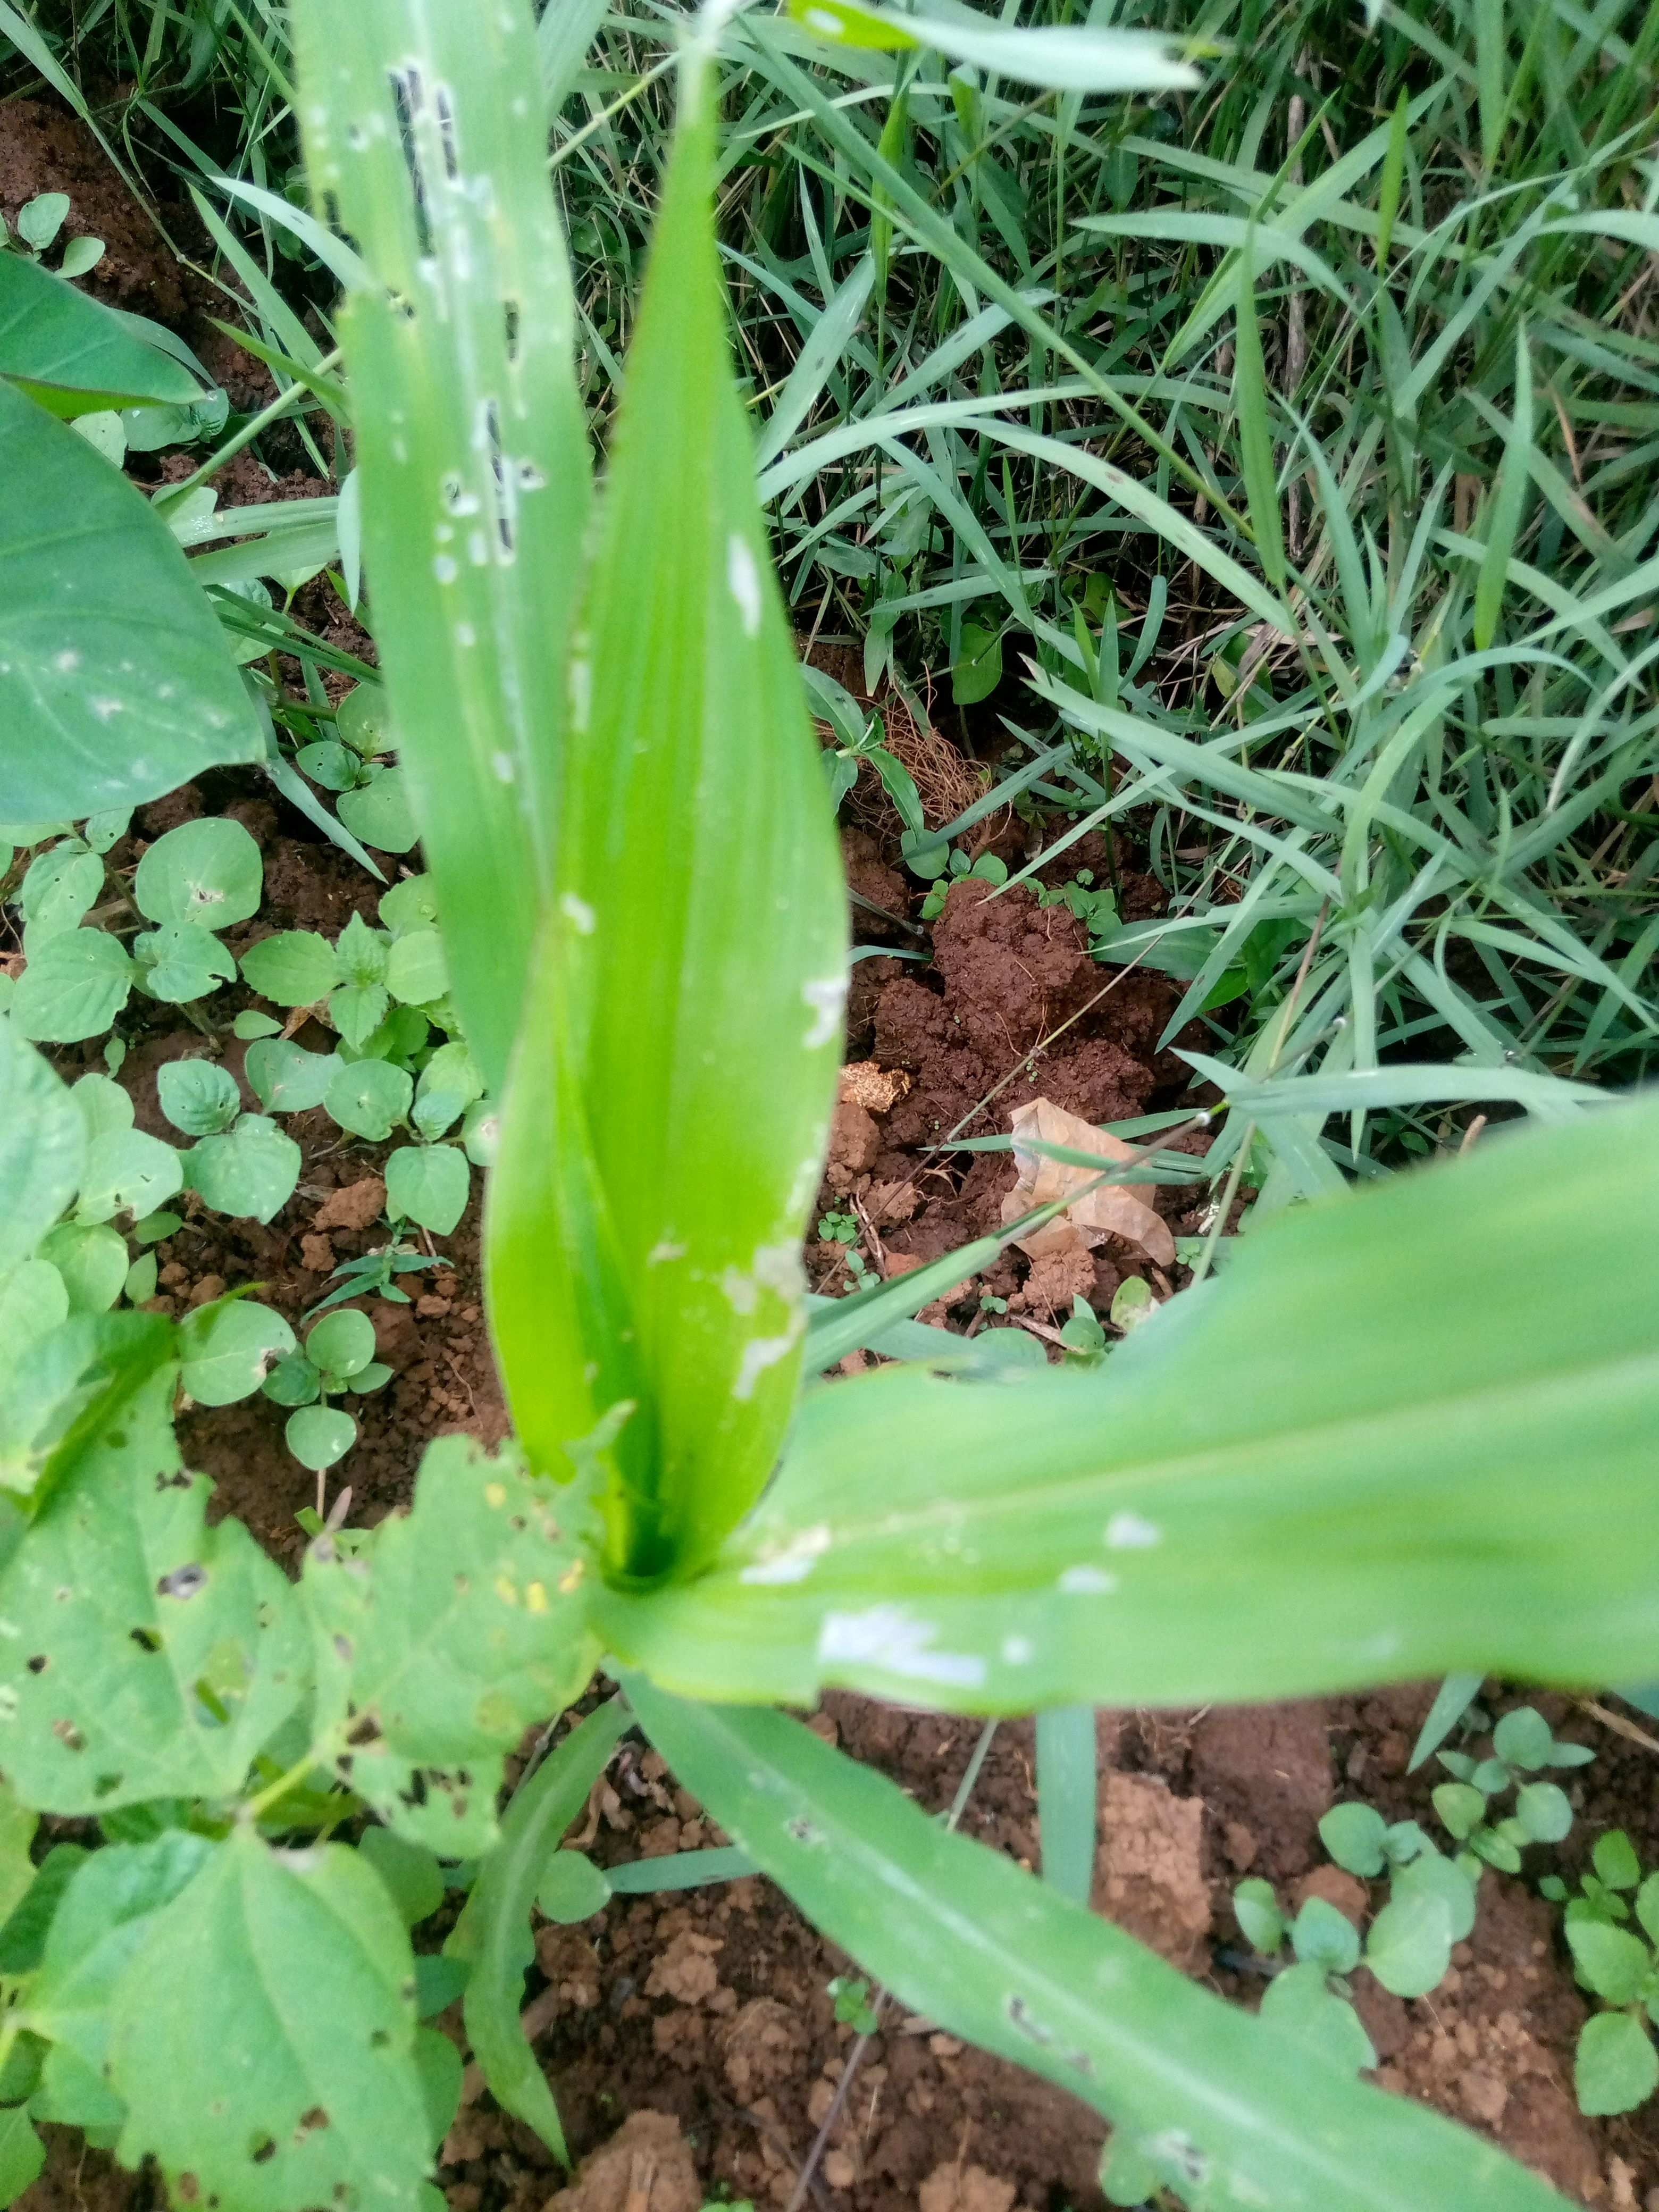
Label: spodoptera_frugiperda